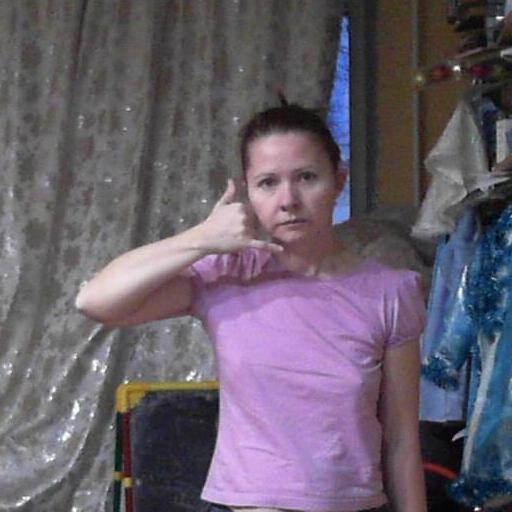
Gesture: call